Võ Văn Thưởng

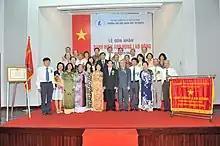
Thưởng in 2010 (in the bottom row, 4th on the right)

In October 1995, he continued to work for the Youth Union, while concurrently holding the position of Vice Chairman and General Secretary of the Ho Chi Minh City Students' Association, a newly established body, and Secretary of the Central Committee of the Vietnam Students' Association. On 26 November 1997, at the National Youth Union Congress, he was elected a member of the 7th Central Committee of the Youth Union. He was assigned to be a Party member, Secretary of the Personnel Committee of the Ho Chi Minh City National University Union. In January 2000, he became the Chairman of the Ho Chi Minh City Students' Association for the second term and was elected Vice Chairman of the Vietnam Students' Association. In May 2001, he took office as Deputy Secretary of Ho Chi Minh City Youth Union. In November 2002, he was appointed Chairman of the Ho Chi Minh City Youth Union. In March 2003, he was the Secretary of the Ho Chi Minh City Youth Federation and was elected to be a Member of the Ho Chi Minh City Party Committee from October 2003. He held this position until 2004, succeeded by Tat Thanh Cang.